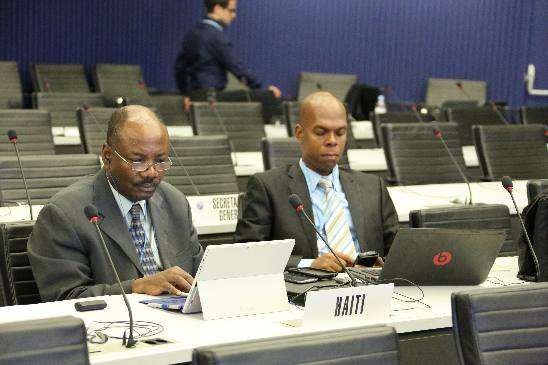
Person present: Yes